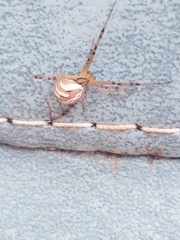
Species: Lactrodectus_hesperus